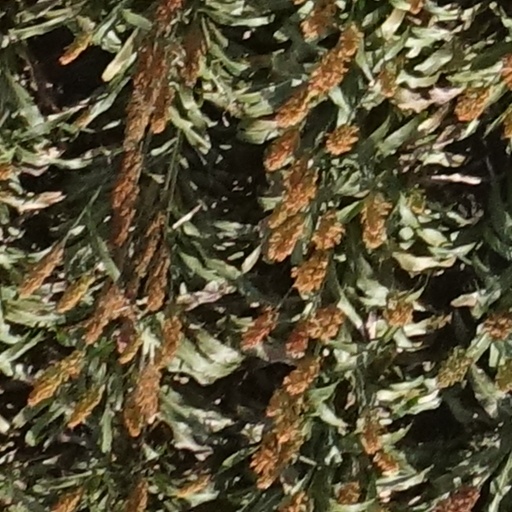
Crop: sorghum